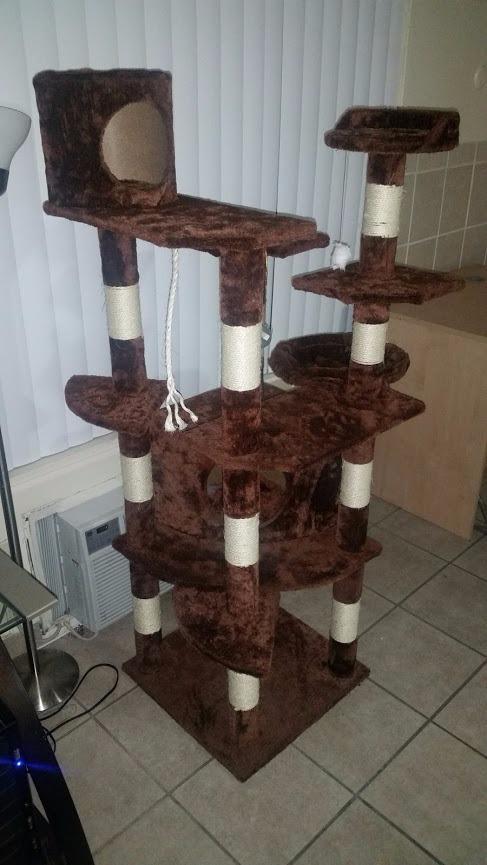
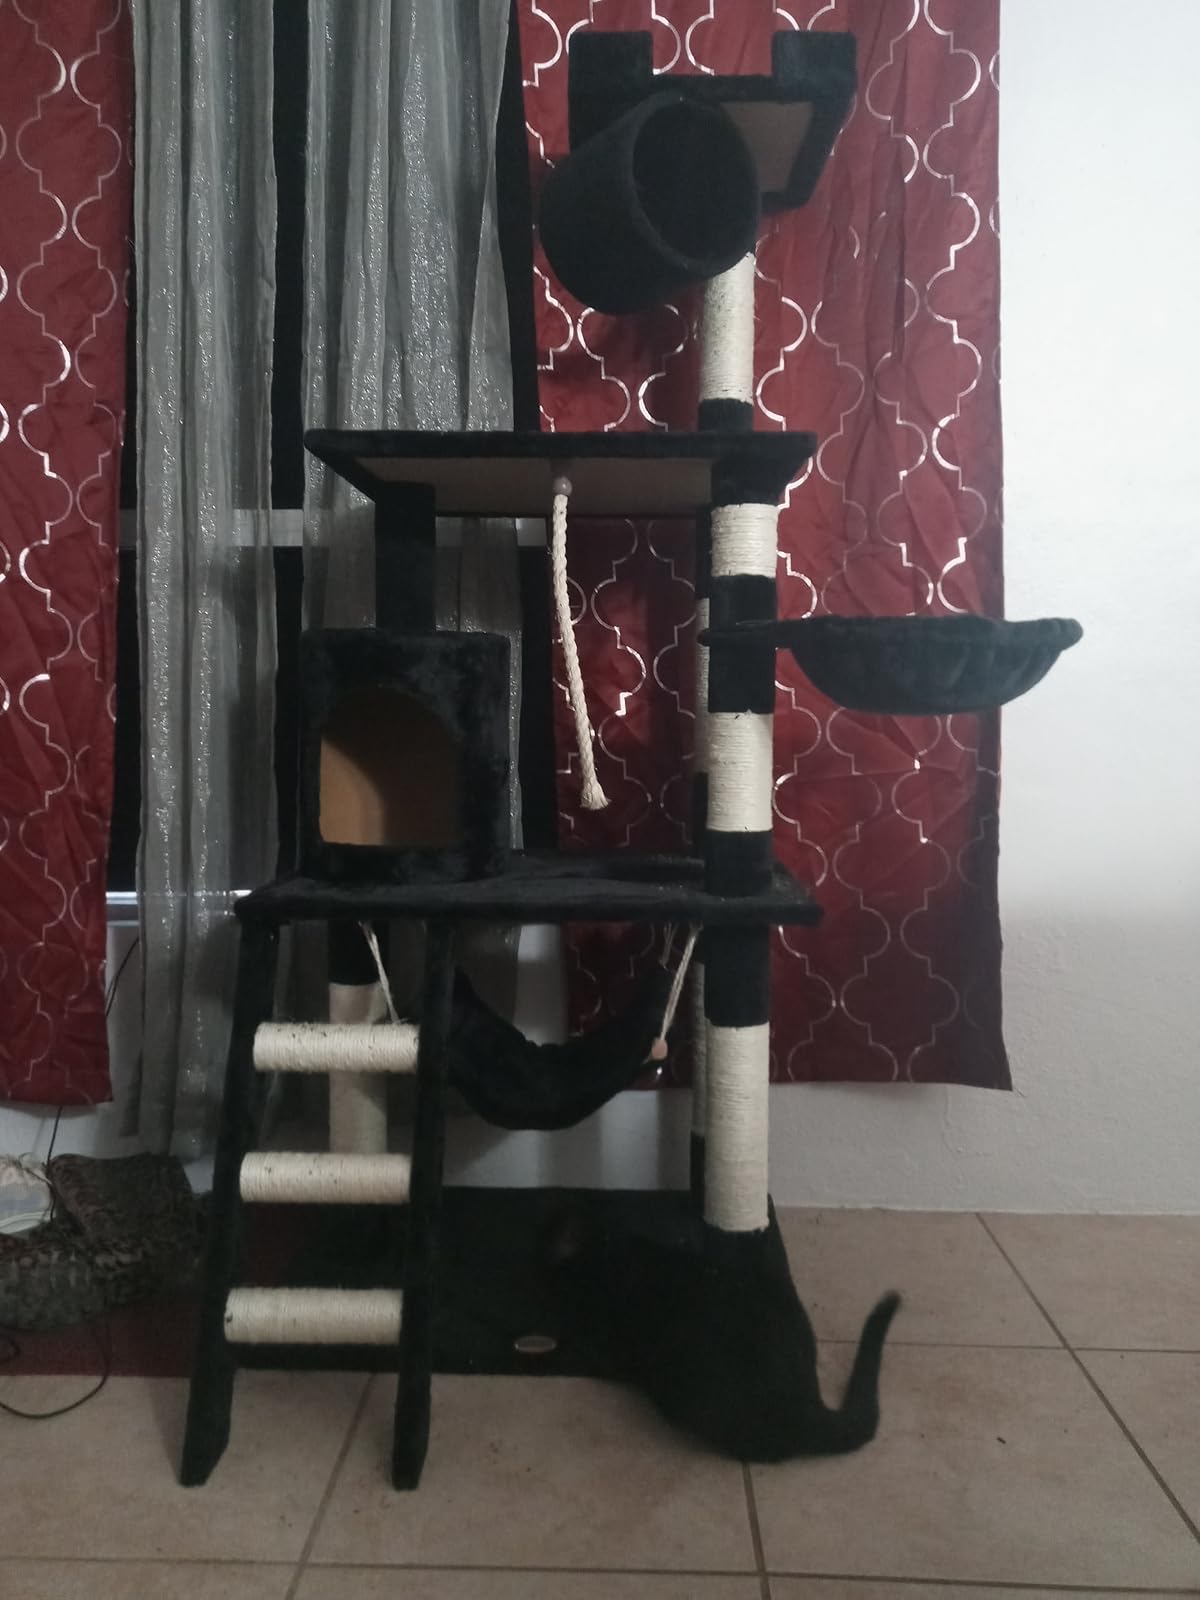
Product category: items_cat tree
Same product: no